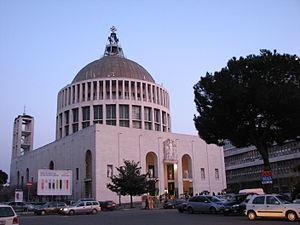
Le samedi 2 mai 1959 est le 122ᵉ jour de l'année 1959.
La basilique San Giovanni Bosco est une église de Rome située dans le quartier Don Bosco sur la viale et piazza San Giovanni Bosco. Elle est dédiée à Jean Bosco.
Le titre cardinalice de San Giovanni Bosco in via Tuscolana est érigé par le pape Paul VI le 5 février 1965 et rattaché à la basilique San Giovanni Bosco qui se trouve dans le quartier Don Bosco à l'est de Rome. C'est une diaconie : il est accordé à un cardinal-diacre.